Australasian bittern

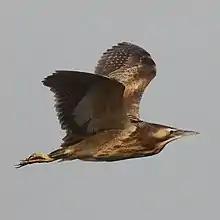
"Botaurus poiciloptilus", Edithvale Wetlands, Australia

In Australia, especially the Murray-Darling Basin, wetlands have been significantly diminished. While rice crops provide some novel breeding habitat, reducing rice farming, driven by high water prices and shifting crop preferences (such as cotton), further threatens to reduce suitable bittern habitats.